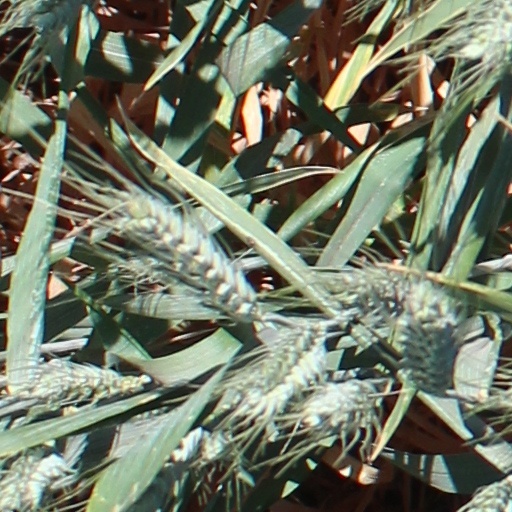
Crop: wheat